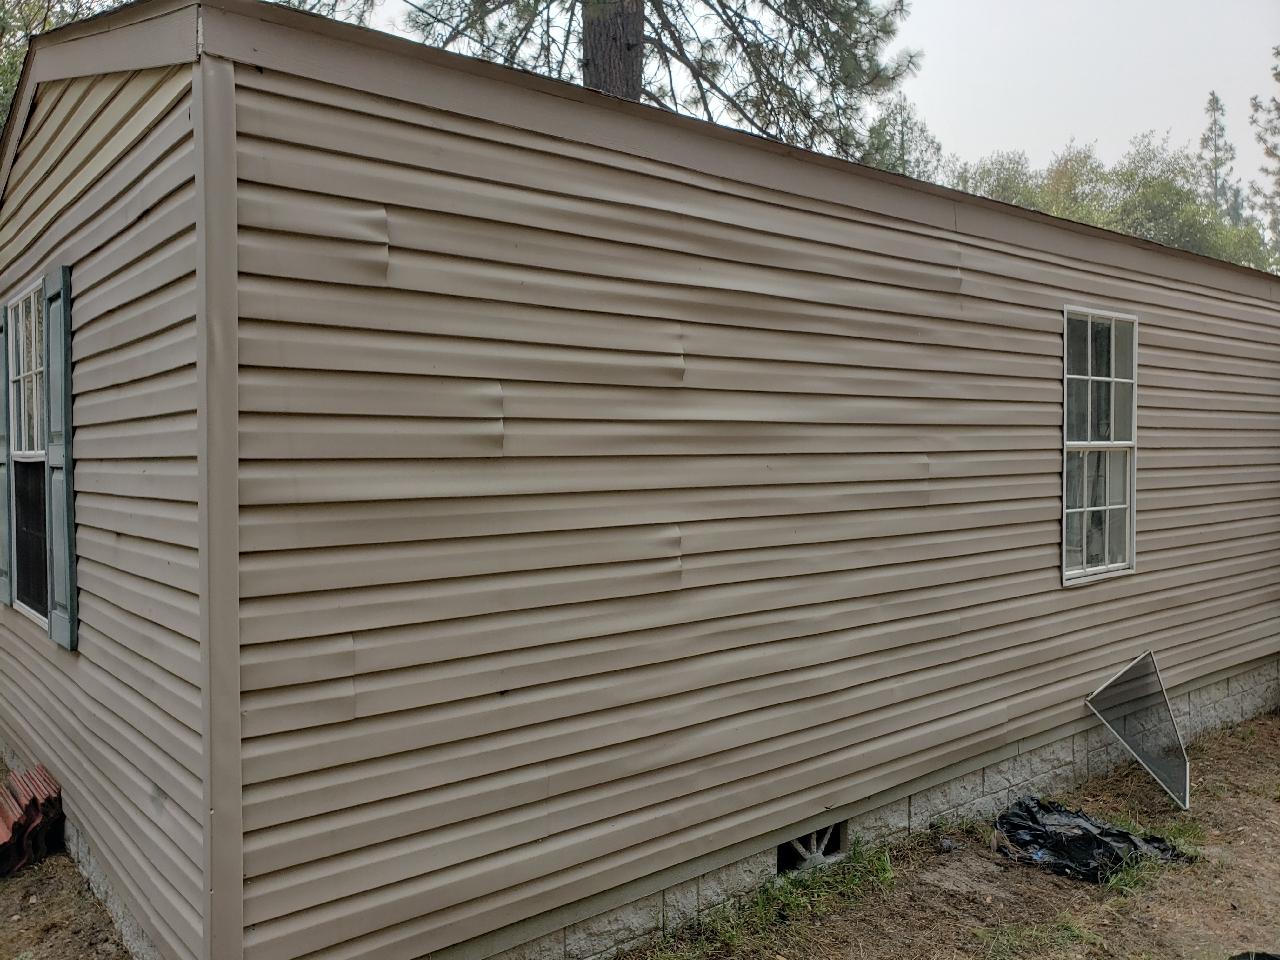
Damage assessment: affected